Christopher M. Fairman

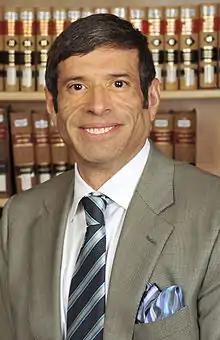
Christopher M. Fairman

Christopher M. Fairman (July 26, 1960 – July 22, 2015) was a professor of law at Ohio State University Moritz College of Law and Associate Dean for Faculty. He was also the C. William O'Neill Professor in Law and Judicial Administration.